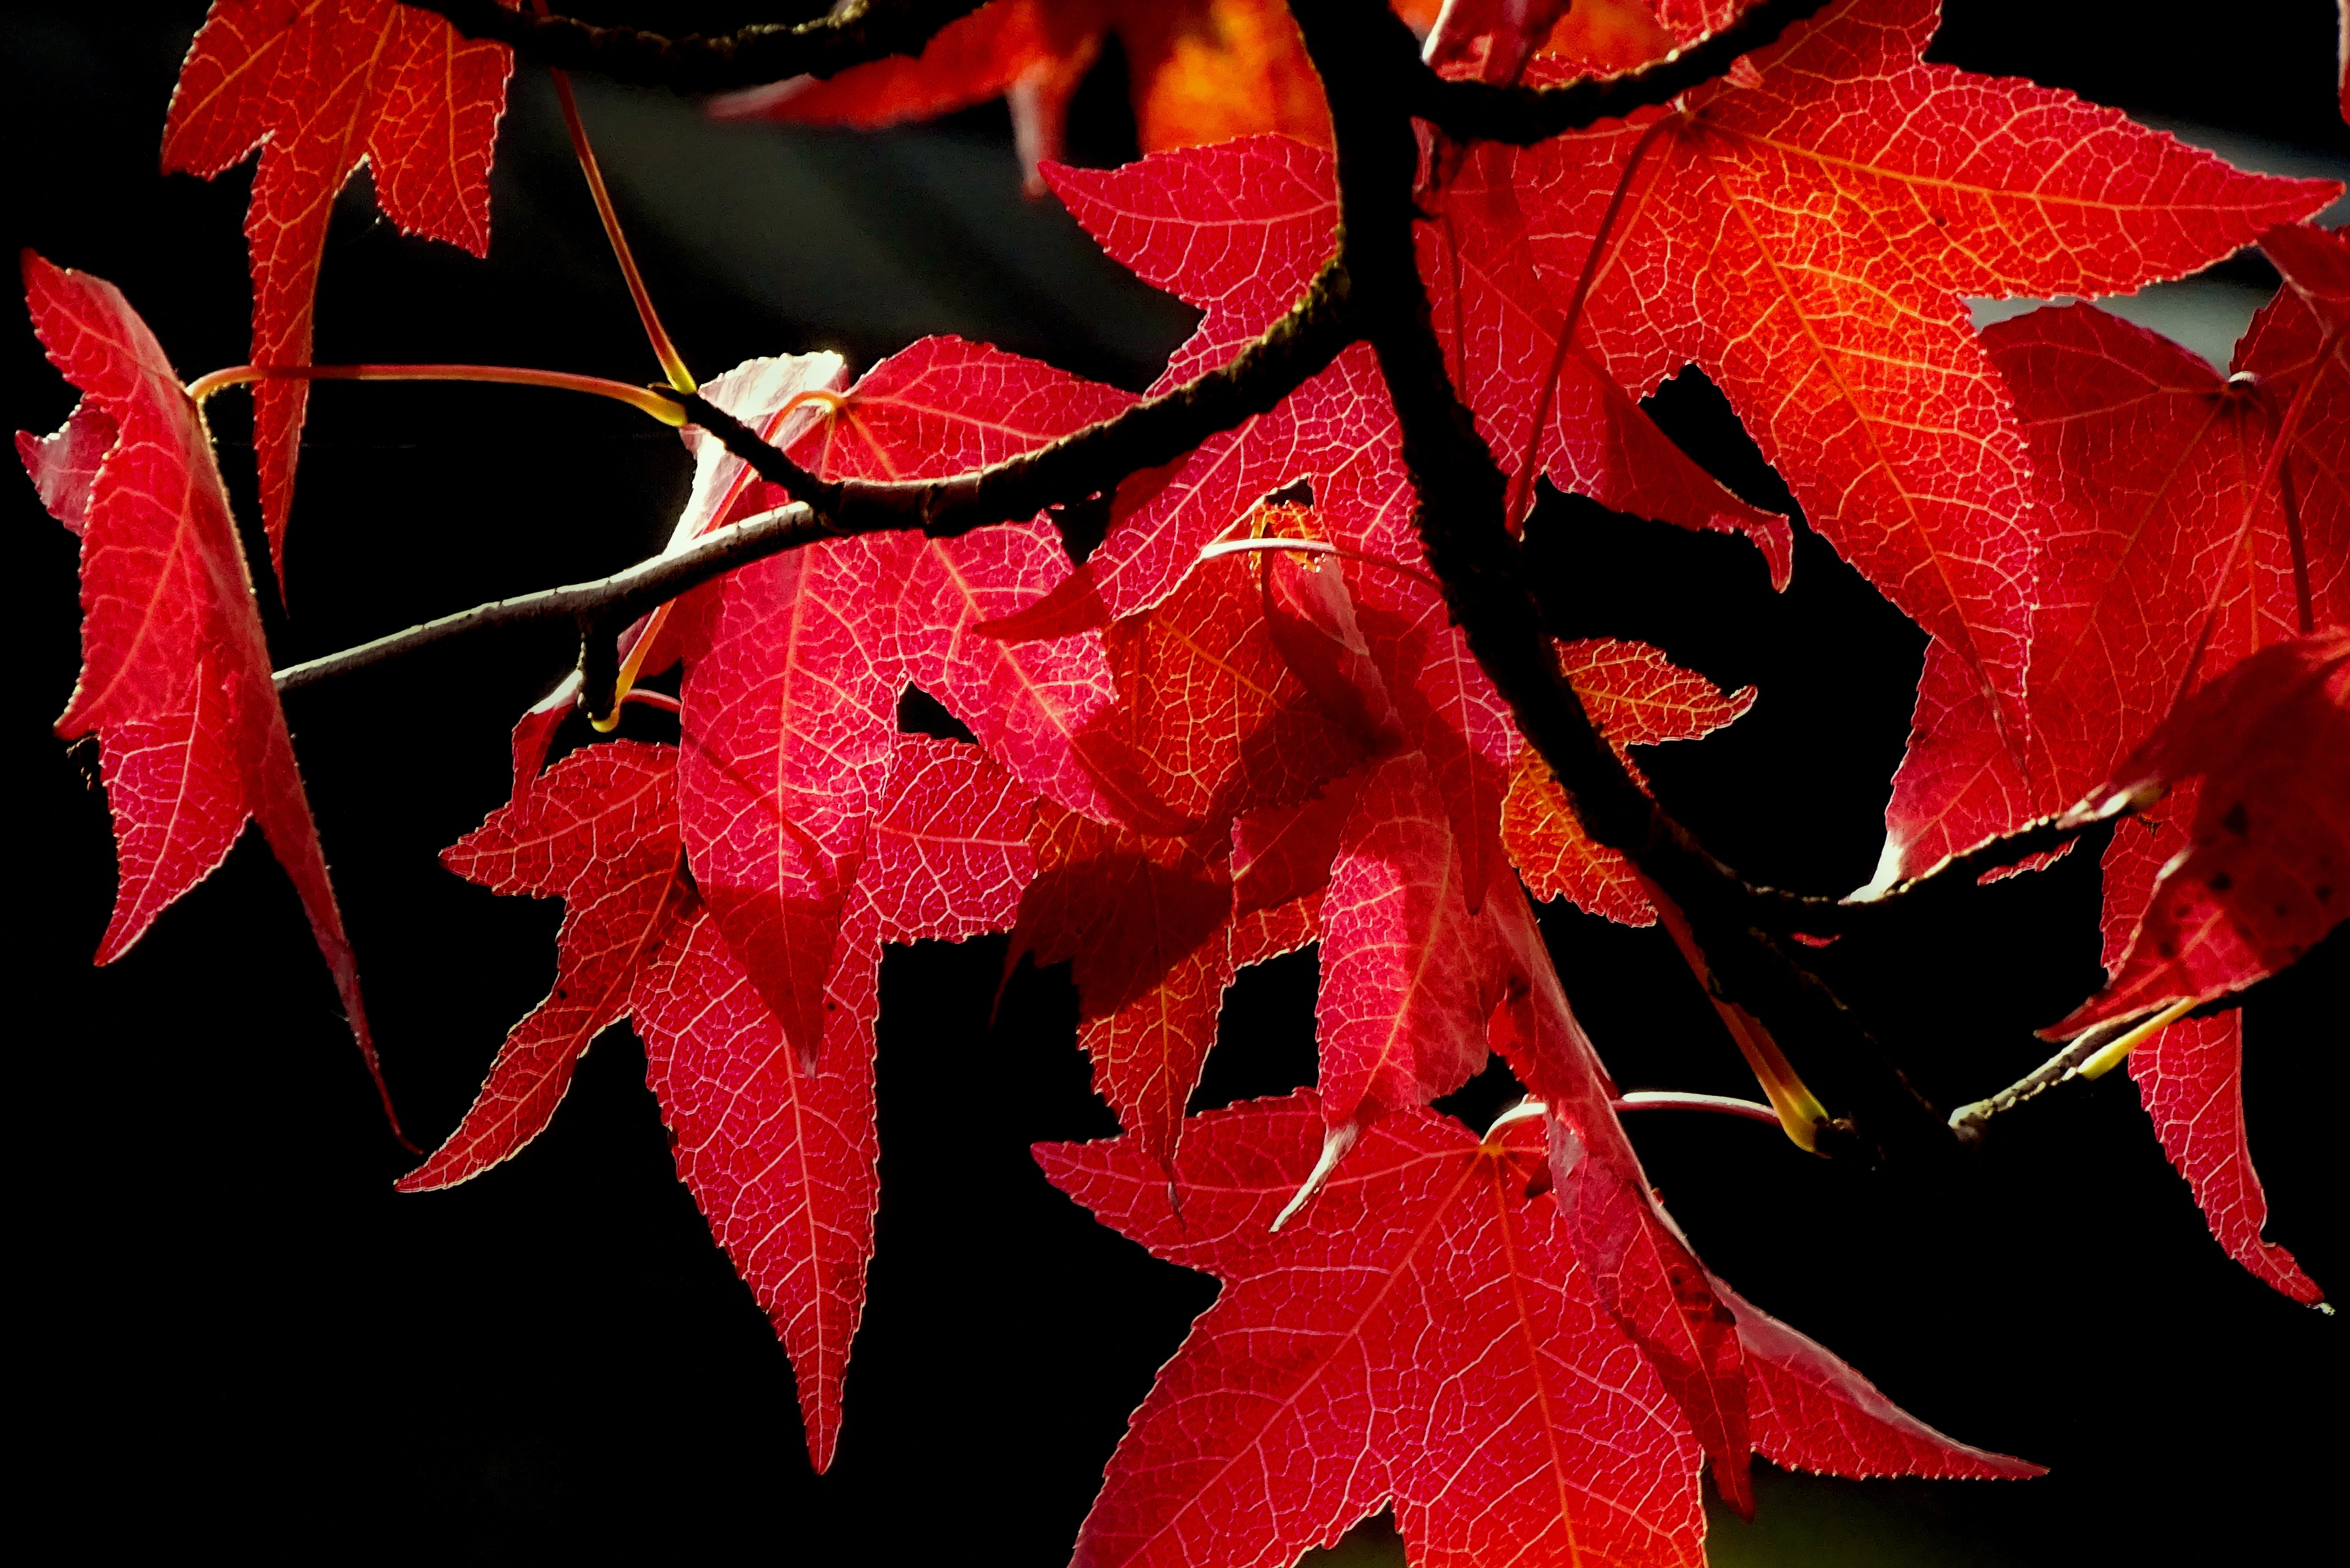
tree, forest, branch, plant, leaf, flower, petal, red, autumn, colorful, flora, season, maple tree, maple leaf, close up, leaves, shrub, fall color, fall foliage, leaves in the autumn, macro photography, flowering plant, plant stem, woody plant, land plant